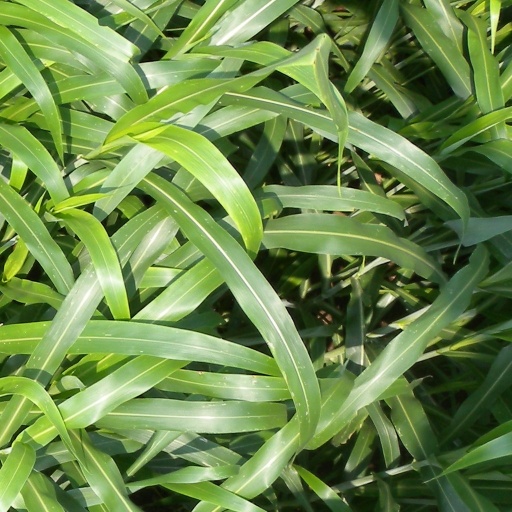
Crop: sorghum